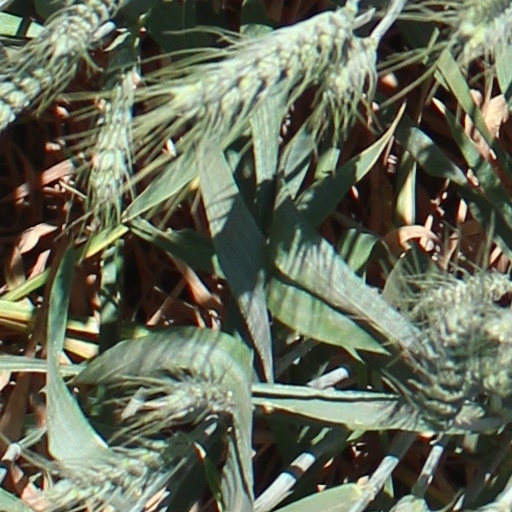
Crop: wheat